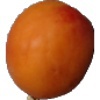
Label: apricot